Clotel

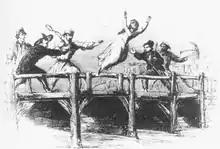
Frontispiece to the 1853 publication, engraving entitled: THE DEATH OF CLOTEL.

The narrative of "Clotel" plays with history by relating the "perilous antebellum adventures" of a young mixed-race slave Currer and her two light-skinned daughters fathered by Thomas Jefferson. Because the mother is a slave, according to partus sequitur ventrem, which Virginia adopted into law in 1662, her daughters are born into slavery. The book includes "several sub-plots" related to other slaves, religion and anti-slavery. Currer, described as "a bright mulatto" (meaning light-skinned) gives birth to two "near white" daughters: Clotel and Althesa.